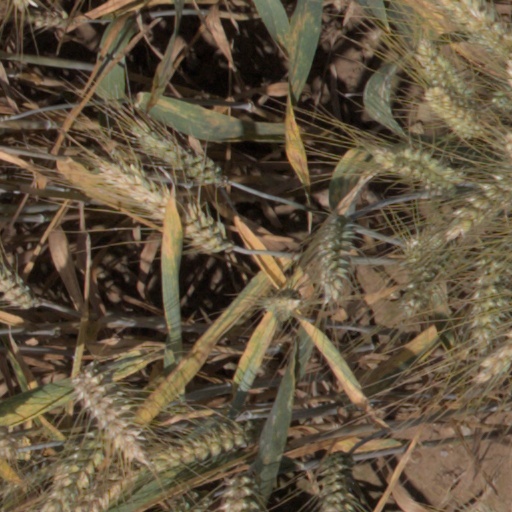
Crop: wheat